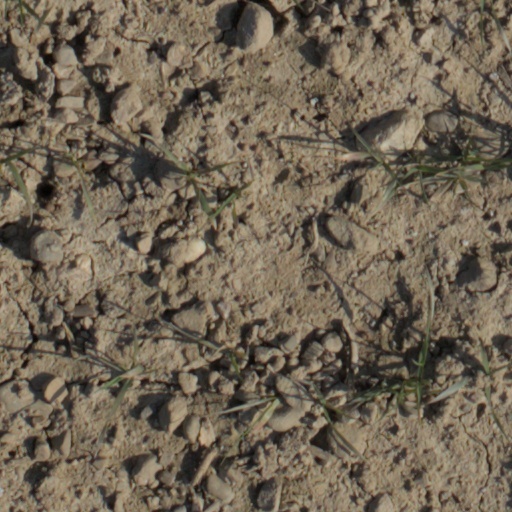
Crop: wheat